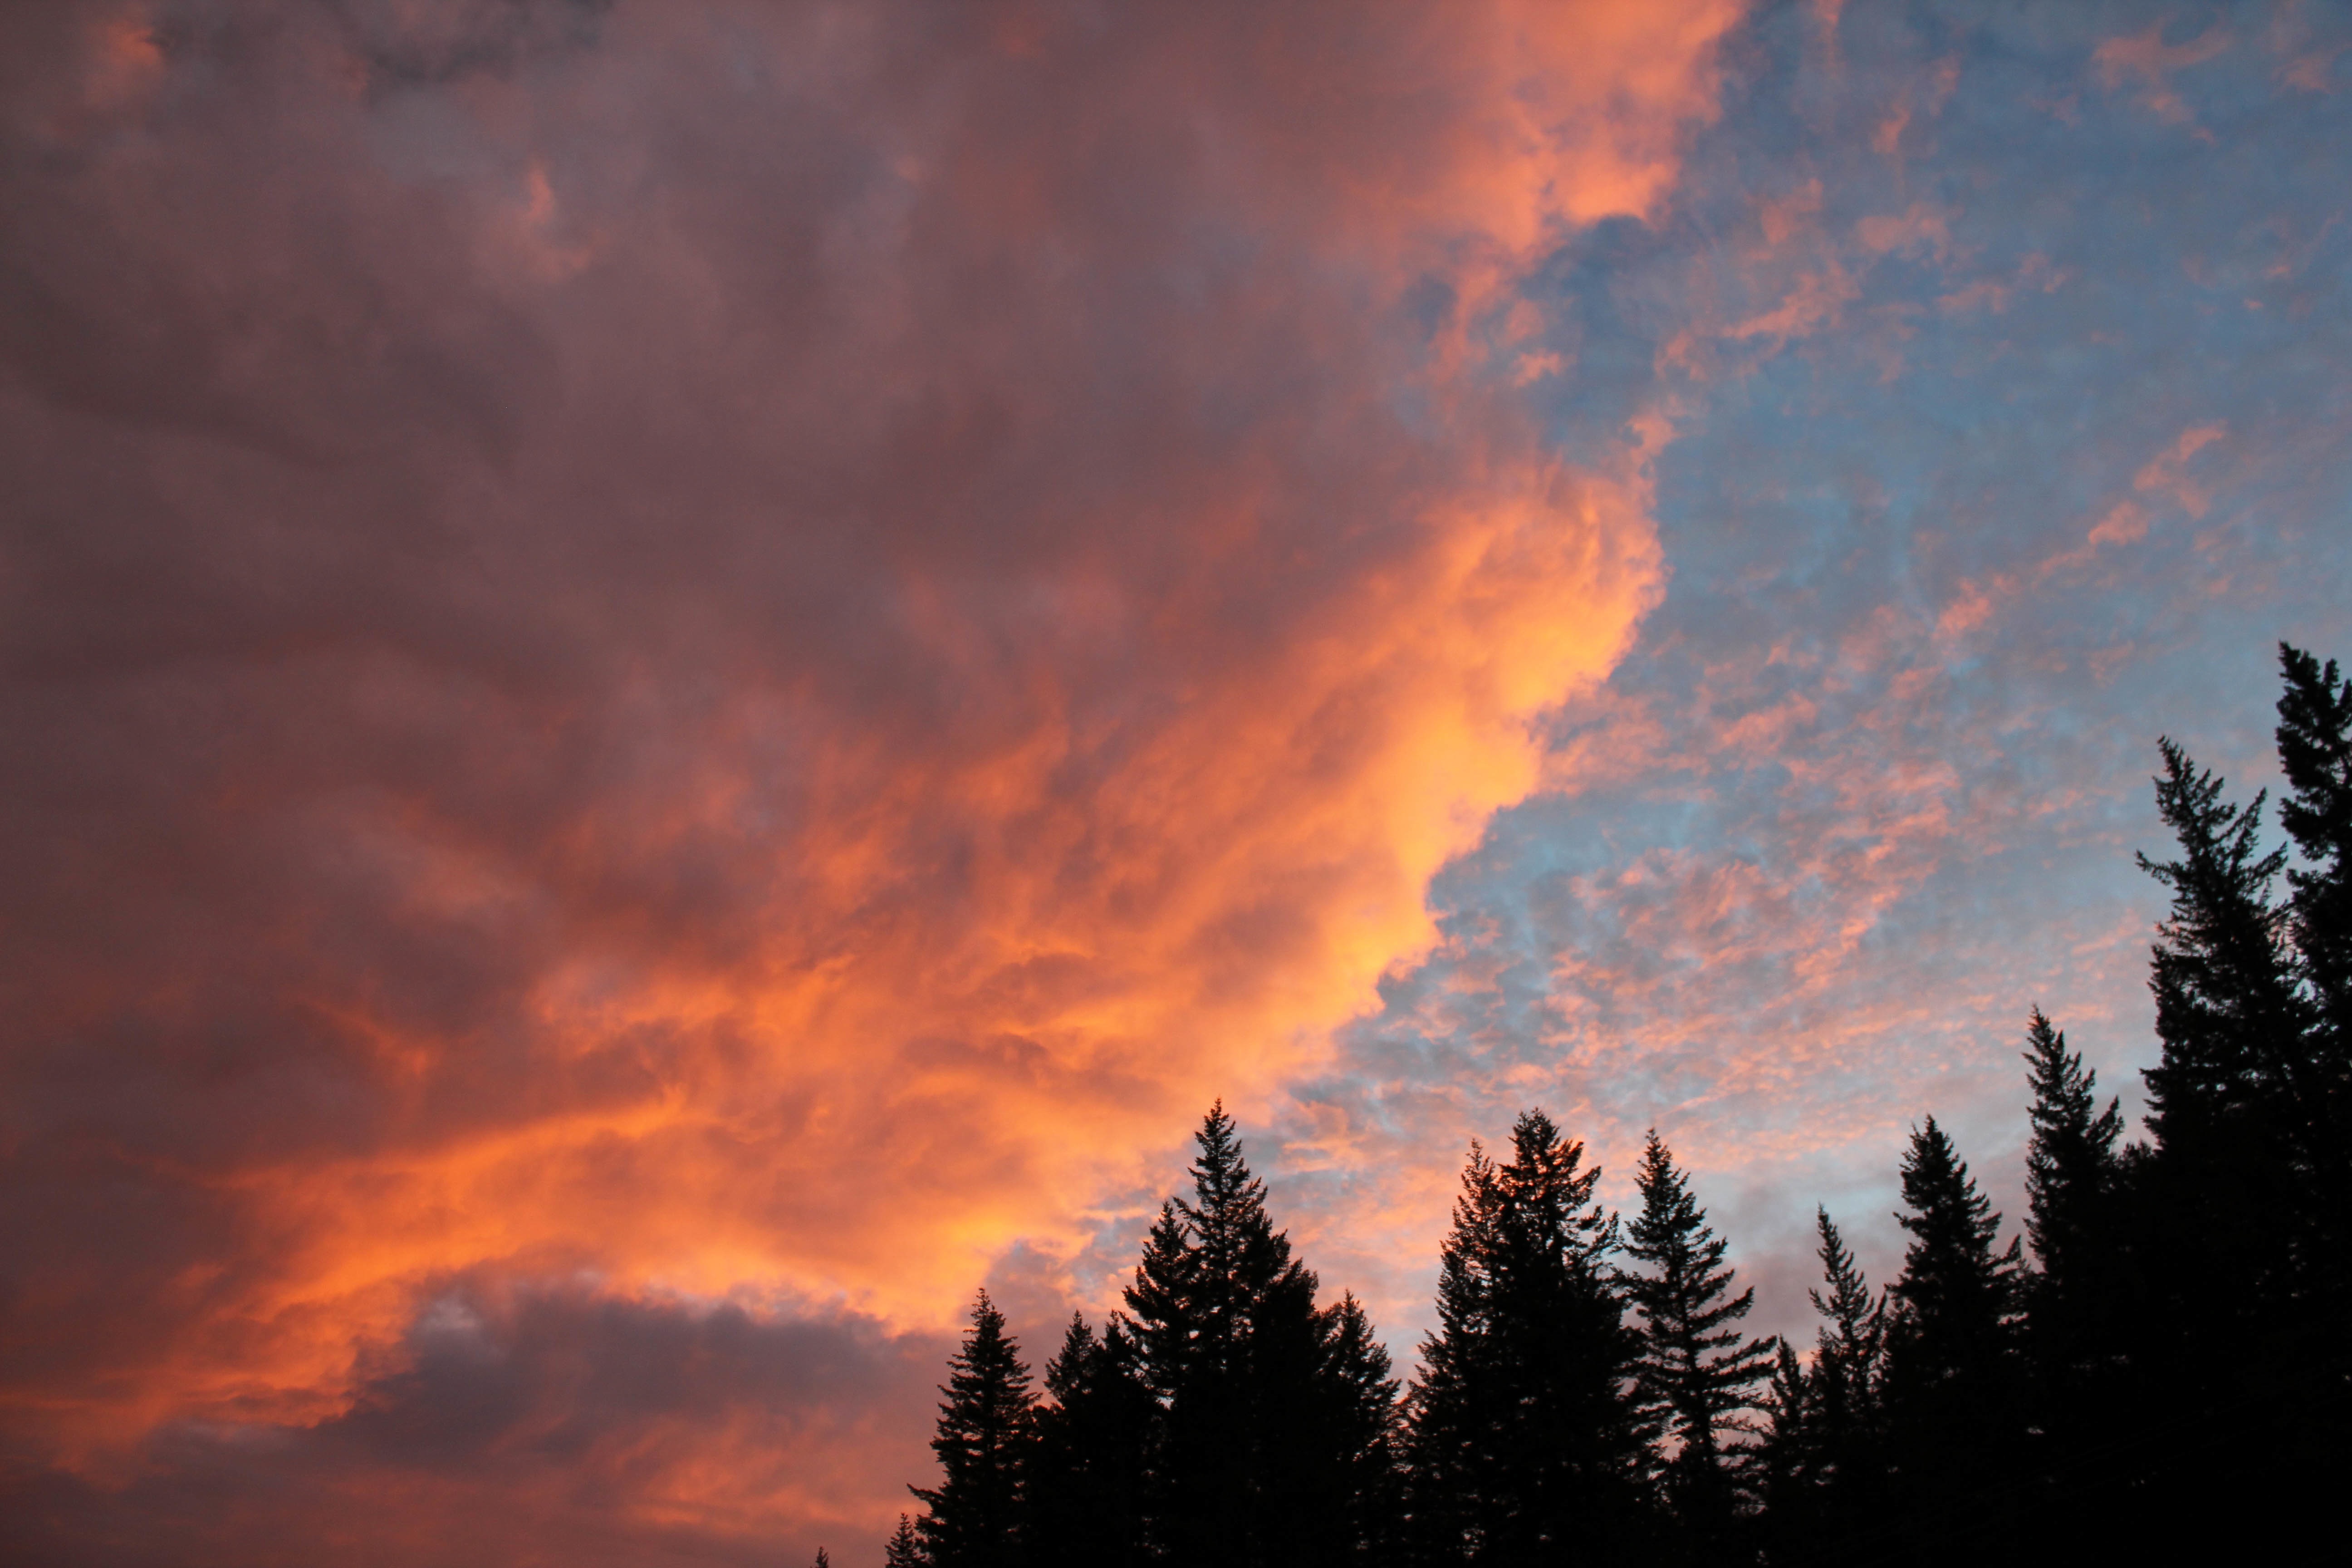
cloud, sky, sunrise, sunset, sunlight, morning, dawn, atmosphere, dusk, evening, afterglow, meteorological phenomenon, red sky at morning